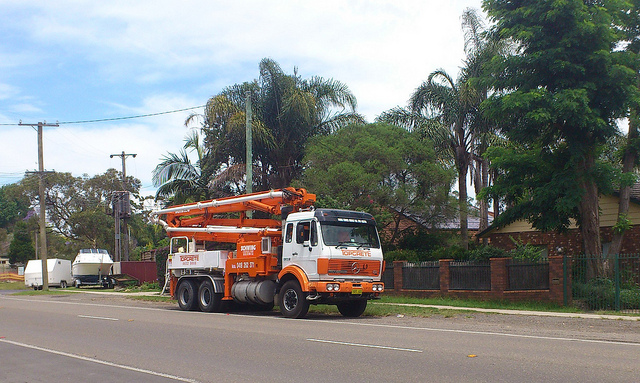
A truck travelling on the road near a house with a fence and trees.

a truck on a city street near trees

A truck that is parked on the side of the street.

an orange and white truck with a lift parked on the street

an orange and white truck with a crane on the back